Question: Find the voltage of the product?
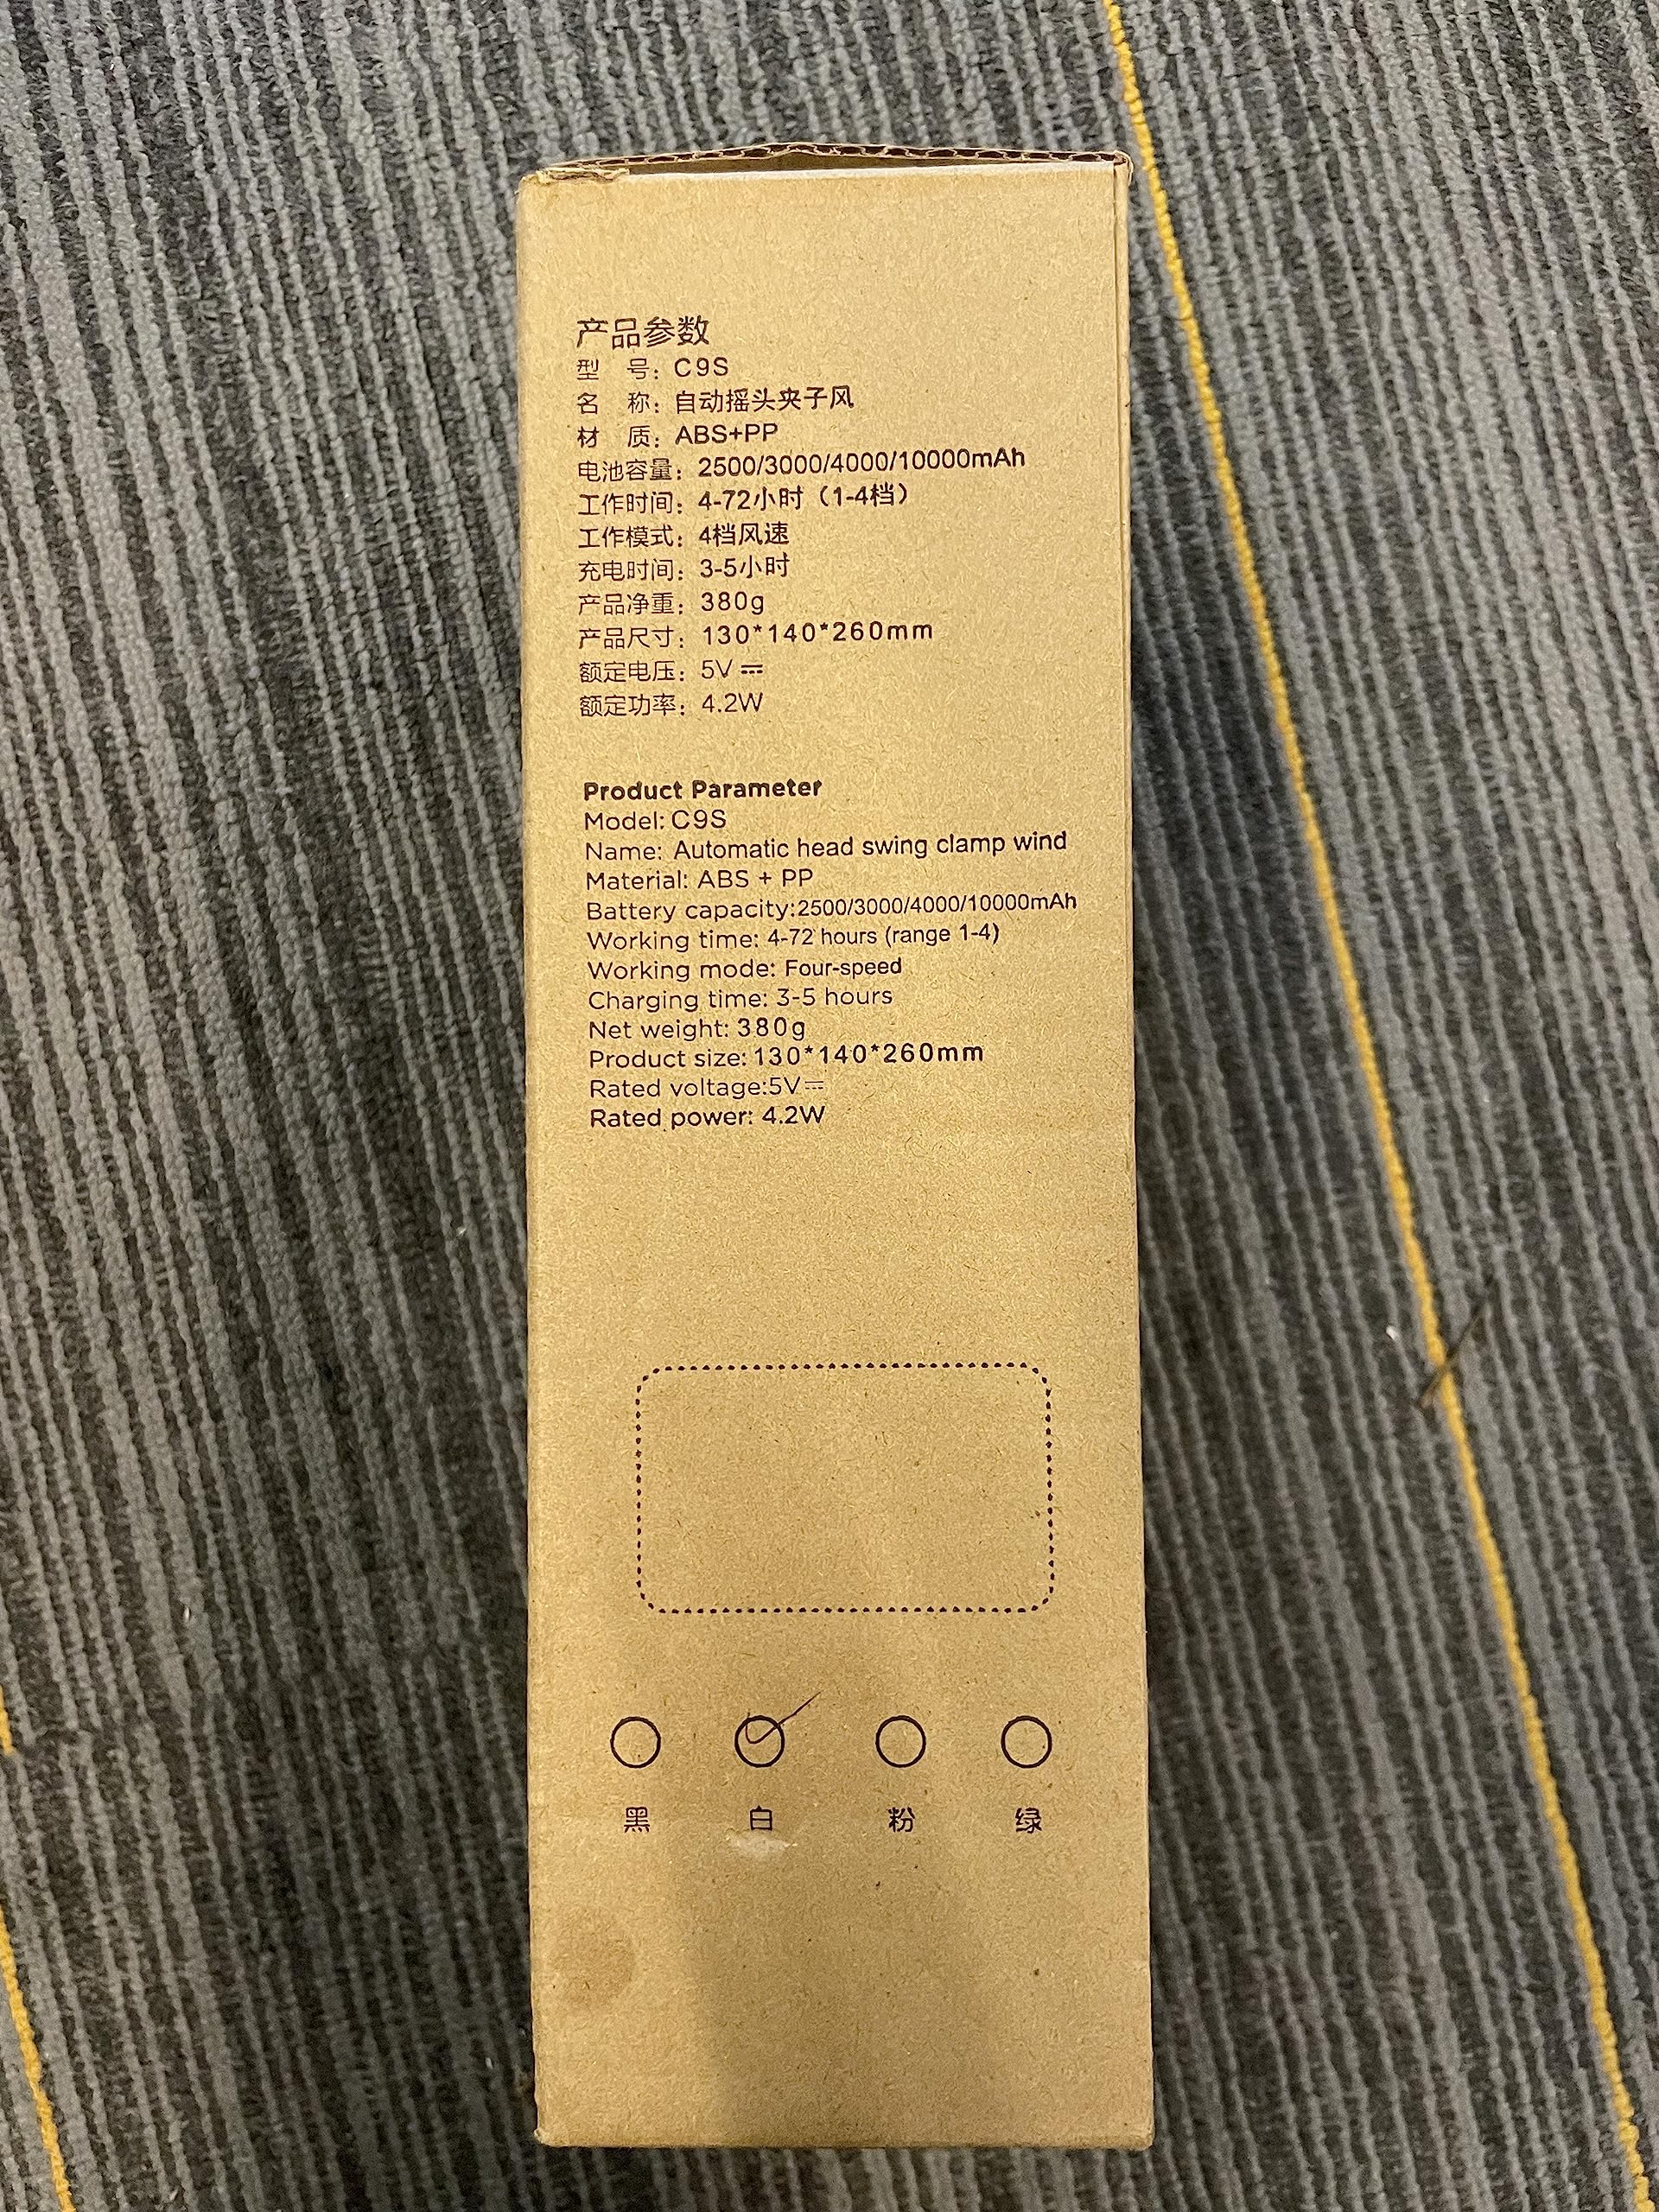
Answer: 5.0 volt